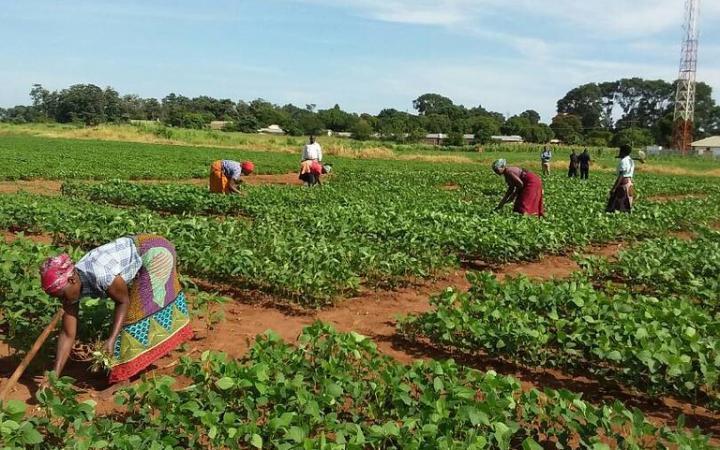
Wanawake kadhaa wakihudumia shamba lao kubwa lililopandwa mbogamboga kwa wingi, wakihakikisha kwamba mimea hiyo inastawi vizuri, kwa ajili ya kilimo cha kibiashara na kuuza sokoni.